Winfield Dunn

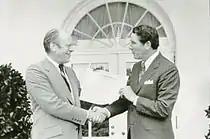
Dunn (right) with President Gerald Ford at the White House in 1974

Prior to the 1970 election, Democrats had controlled the governor's office for 50 years, and had largely dominated state politics since the end of Reconstruction. The GOP had last put up a candidate for governor in 1962. The social policies of the presidential administrations of John F. Kennedy and Lyndon B. Johnson, however, had alienated many Southern Democrats. Republicans began showing signs of life in the 1966 Senate race, when Republican Howard Baker Jr., defeated charismatic governor Frank G. Clement. In 1968, Nixon carried the state, Republicans won control of the state House of Representatives, and Republican Dan Kuykendall was elected to the Memphis-based 9th district congressional seat. With future federal judge Harry W. Wellford and future governor Lamar Alexander steering his campaign, Dunn defeated Hooker, 557,024 votes to 498,757, on election day.